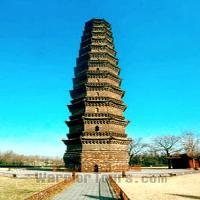
Weather: sun or clear